Central Village Historic District

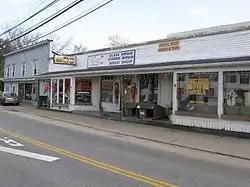
Shops in the center of Plainfield

The Central Village Historic District is a historic district in the Central Village area of Plainfield, Connecticut, United States that was listed on the National Register of Historic Places (NRHP) in 1991. It encompasses a late 19th-century historic mill village, including a small commercial center where Connecticut Route 12 and 14 meet, a cluster of architecturally distinguished buildings built by mill owners and managers, and a collection of mill worker housing units. It includes the Plainfield Woolen Company Mill, which is separately listed, as well as archaeological remnants of other mill infrastructure. It also includes Plainfield's old town hall (built 1872) and high school (built 1924). Other architecturally prominent buildings include the Italianate mansion of mill owner Arthur Fenner, and the 1845 Greek Revival Congregational Church.